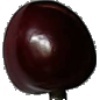
Label: Cherry 1